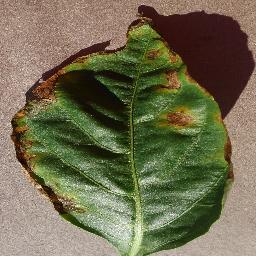
Label: Pepper,_bell___Bacterial_spot